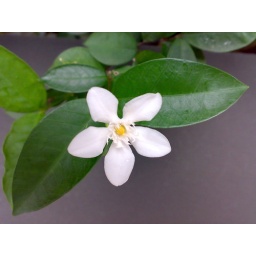
Found this beautiful 5-petal white flower, with yellow pollen in its middle, blooming on a Metro Manila roadside.